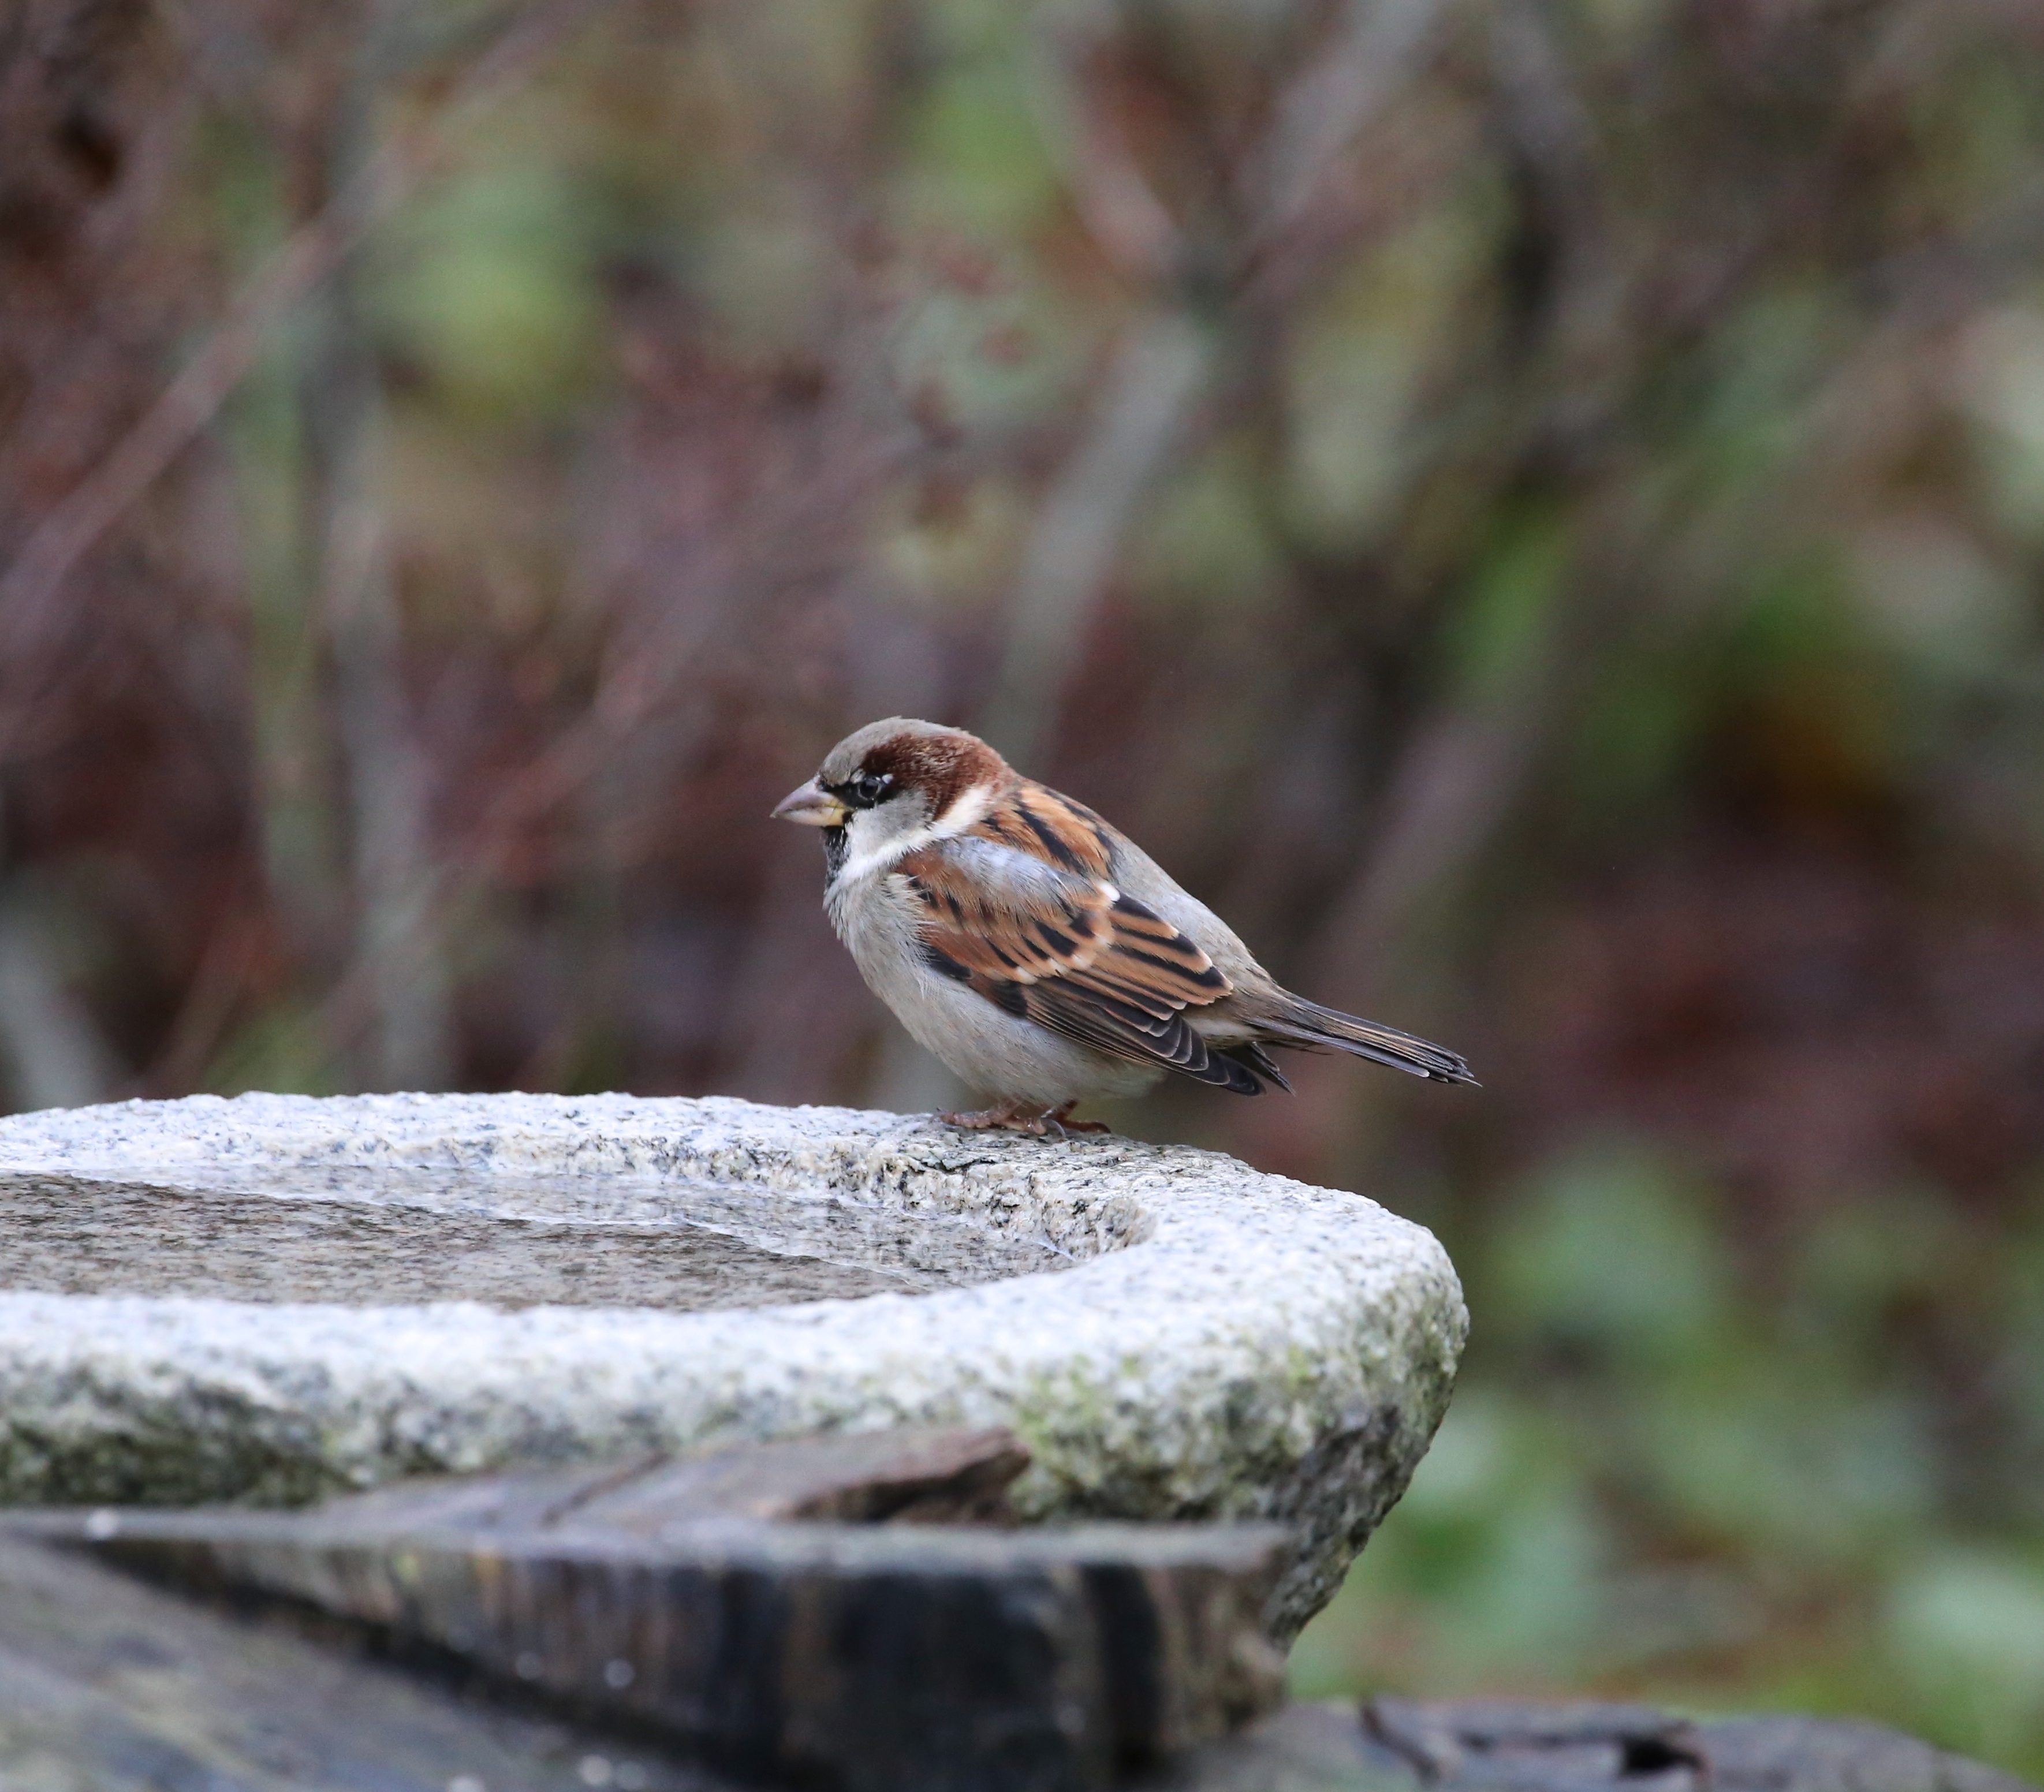
nature, branch, bird, wildlife, beak, fauna, vertebrate, springs, sparrow, finch, brambling, wren, birdbath, passer domesticus, house sparrow, old world flycatcher, perching bird, emberizidae, cinclidae